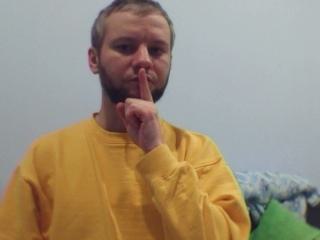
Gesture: mute